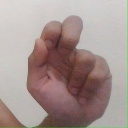
अक्षर: ढ